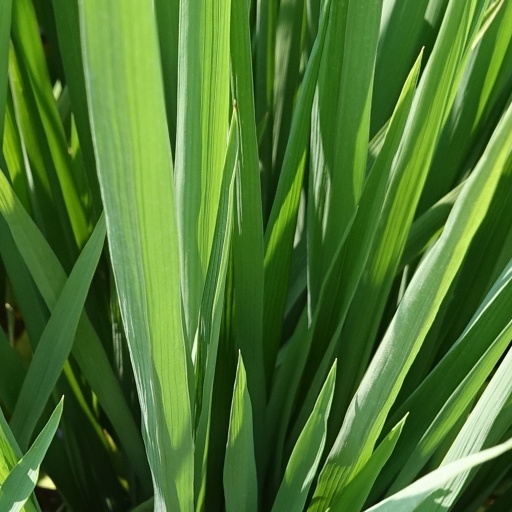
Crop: rice